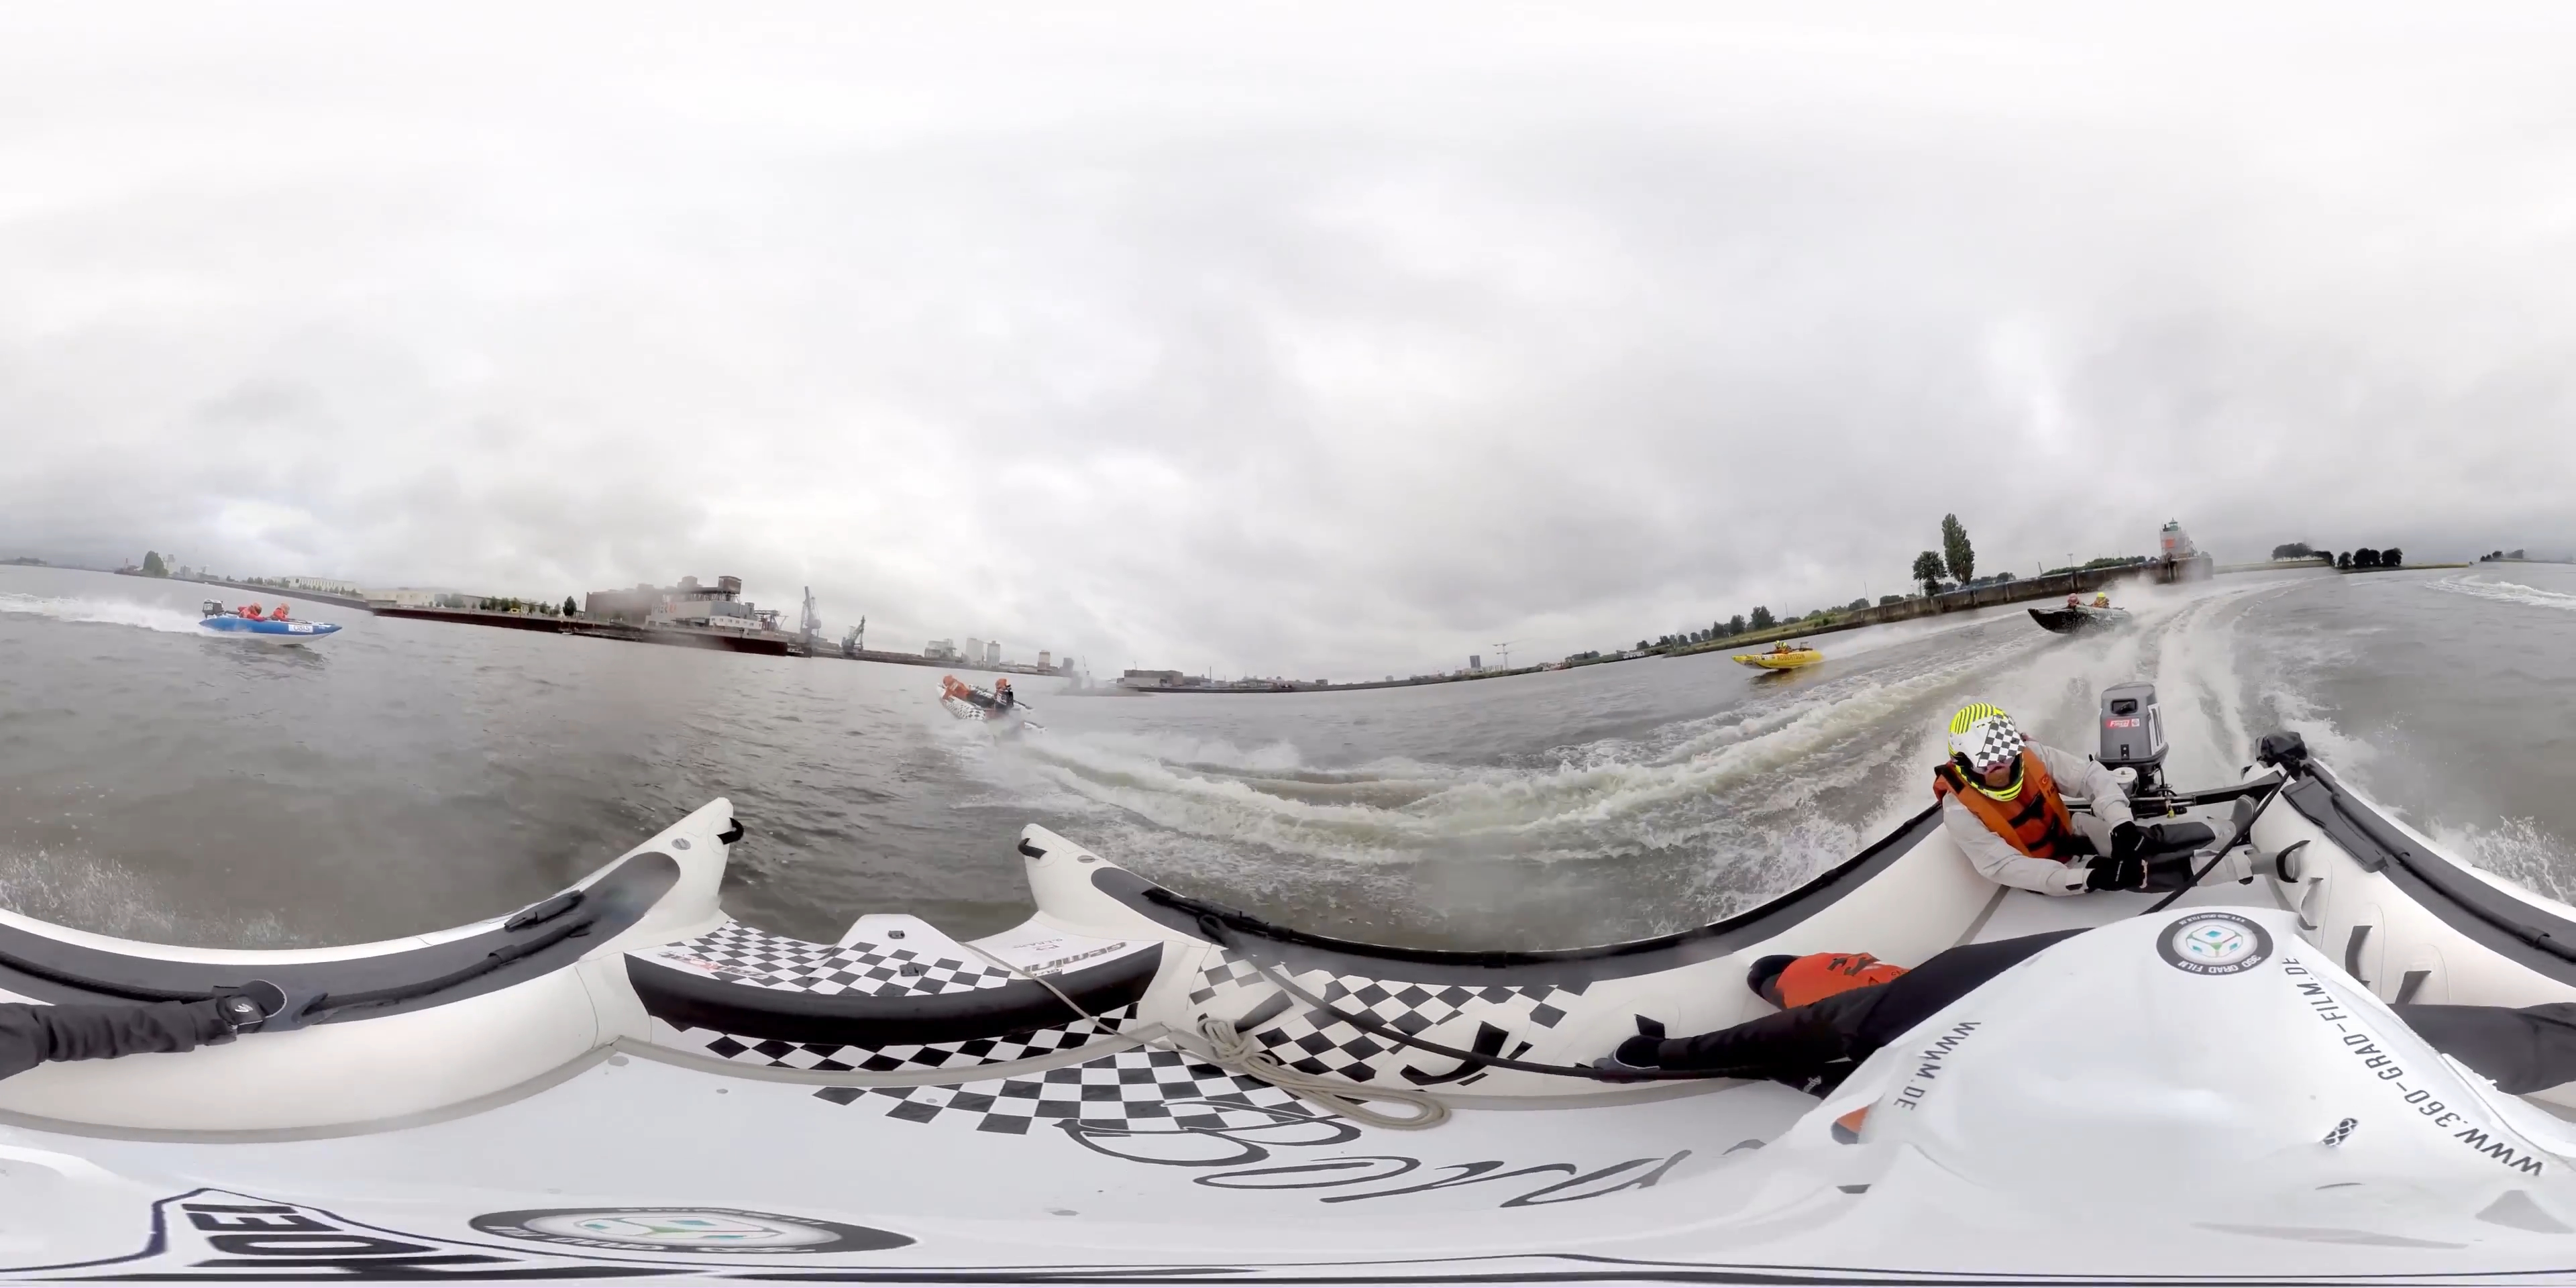
Referred object: Yellow ship

Referred object: the person with a yellow checkered helmet